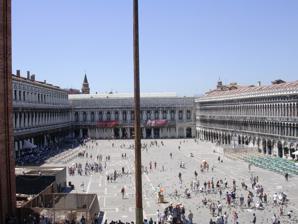
Building: Museo Correr
Country: Italy
Year built: 1830
Art museum, historic site in Venice, Italy Museo Correr The Museo Correr at the end of the Piazza San Marco Established 1830 Location Piazza San Marco 52, 30124 Venice , Italy Type Art museum , Historic site Director Andrea Bellieni Website correr.visitmuve.it The Museo Correr ( Italian pronunciation: [muˈzɛo korˈrɛr] ) is a museum in Venice , northern Italy. Located in St. Mark's Square, Venice , it is one of the 11 civic museums run by the Fondazione Musei Civici di Venezia . The museum extends along the southside of the square on the upper floors of the Procuratorie Nuove. With its rich and varied collections, the Museo Correr covers both the art and history of Venice. History The Museo Correr originated with the collection bequeathed to the city of Venice in 1830 by Teodoro Correr . A member of a traditional Venetian family, Correr was a meticulous and passionate collector, dedicating most of his life to the collection of both works of art and documents or individual objects that reflected the history of Venice. Upon his death, all this material was donated to the city, together with the family's Grand Canal palace which then housed it. The nobleman also left the city funds to be used in conserving and extending the collections and in making them available to the public. Teodoro Correr. Portrait by Bernardino Castelli The period when he was gathering his collections was a very particular one: the Republic of Venice had fallen in 1797 and for decades thereafter the city would be under French and Austrian rulers. Out of real necessity, many Venetian families were eager to sell off their valuable collections. Several collections ended up being bought by foreigners, but in the early decades of the 19th century there were still many pieces on the market. An insatiable collector, Correr, from his youth bought all sorts of objects and dedicated all his resources in putting together an incredible amount of material. Correr would reveal himself to have a sharp eye, putting together a collection that was undoubtedly very original. He was explicit about his intention that the collections should be made available to the public, and the museum was finally open in 1836. Over the years, the contents of the museum would be catalogued and organized to provide scholars with a study facility and the general public with the opportunity to see the best from each individual collection. Subsequent bequests, donations and acquisitions would be added to the collection, ultimately leading to various pieces being housed on other venues. From the Correr Collection to the Musei Civici Veneziani Among the new pieces were the collections donated by several important Venetian families, such as the Molin, the Zoppetti, the Tironi, the Sagredo, and the Cicogna , and these included significant paintings, maiolica , glass pieces, and bronzes. In 1887, the enlarged collection was moved from Palazzo Correr to the nearby Fondaco dei Turchi , where it was laid out in a new display. However, in 1922, the Museo Correr was moved again to its present location in Piazza San Marco . In the 1990s, the entire civic museums system was redesigned, all under a single municipal administration. In 1996, thanks to an agreement with the Italian Ministry of Culture , the St. Mark's Square Museums ticket was launched, granting entrance not only to the Museo Correr, but also the Doge's Palace , the Museo Archeologico Nazionale and the Monumental Rooms of the Biblioteca Marciana . Finally, in March 2008, the Museo Correr became part of the Fondazione Musei Civici di Venezia system. The museum Hall of flags in the Museo Correr The building that encloses the far end of the Piazza San Marco is known as the Napoleonic Wing . The design and early building works date from the period when Venice was part of the Kingdom of Italy (1806–1814), in which Napoleon was represented by the vice-regent Eugène de Beauharnais . The two long wings that run the length of the square are the Procuratie Vecchie and the Procuratie Nuove , which had housed the offices and residences of some of the main individuals of the Venetian Republic. When the city came under Napoleonic rule, the French emperor and his court realized that public representation of imperial power posed certain logistical and political problems. Having rejected the Doge's Palace because of its complex past, these turned to the Procuratie Nuove, the former residence of the Procurators of Saint Mark , along the southern edge of the square. Designed in 1582 by Vincenzo Scamozzi , this structure itself had at the time been intended to complete the vast project for the reorganization of the Piazza San Marco, which had begun with Sansovino in the mid-16th century. From 1586 to 1596, works were complete on the ten arcades that extended beyond Sansovino's Library , and then, around 1640, the rest of the Procuratie Nuove was completed by Baldassarre Longhena . And this was the building which, by January 1807, Napoleon decreed should become the Imperial Palace. All the interiors within the Procuratie Nuove were changed, with the re-decoration reflecting the taste for Neoclassicism , together with the Napoleonic Wing – which now stands opposite St. Mark's Basilica – which was designed by Giuseppe Soli and Lorenzo Santi and incorporated into the palace. When Venice came under Austrian dominion in 1814, the palace served as a residence of the House of Habsburg , and Emperor Francis I would stay there in 1815. In 1866, after Venice became part of unified Italy , the palace passed to the House of Savoy . In 1919, Victor Emmanuel III , king of Italy, handed it over to the State for use by the Ministry of Education. Hence, in 1920, part of the building was used to house the Museo Archeologico Nazionale, and then in 1922 another area became home to the Museo Correr. Neoclassical Palace and Canova Collection An antechamber leads into the Napoleonic Gallery which runs across the end of the Piazza San Marco . Comprising a Ballroom, Throne Room and Banqueting Hall, this is the core of the public area of the palace, exhibiting artworks by Antonio Canova . Ballroom Oval Room (Dining room) Venetian life and culture Saint Justina and the Treasurers (1580) by Tintoretto The first floor of the Museo Correr illustrates the life and culture of the Venetian Republic over the centuries of its political grandeur and independence. Rooms 6 and 7 illustrate the period when the Doge 's power was at its highest and then charts the decline of the figure during the last years of the Republic, including works by Giovanni da Asola , Andrea Michieli , Girolamo Pilotti , Gian Antonio Guardi , Lazzaro Bastiani , Joseph Heintz the Younger , Michele Giambono , Matteo Pagan , Cesare Vecellio , and Giambattista Brustolon . Room 8 houses the architectural library in solid walnut which once stood in Palazzo Pisani a San Stefano in San Vidal (where the Venice Conservatory is now) and contains rare manuscripts, printed works produced in the period from the early 16th to the 18th century, and the museum's large collection of commissioni ducali . Rooms 9 and 10 exhibit portraits of Venetian aristocrats and officials who served the Republic, including senators and Procurators of Saint Mark. Nautical maps and charts in ink and watercolor are also on display, dating from the 15th to the 16th century, and showing continental Europe and the Mediterranean as far as the area of the Caspian Sea . Finally, the rooms also exhibit collections of topographical instruments dating from the 17th and 18th century. Room 11 displays the Museo Correr's numismatic collection, an almost complete series of coins minted by the Venetian Republic from its origins (early 9th century AD) to its fall (1797), organized chronologically. Some 18th-century machinery from the Mint and medals are also exhibited, together with a painting by Tintoretto , Saint Justina and the Treasurers . Room 12 explores Venice 's natural affinity with the sea and its hegemony over the Adriatic and the eastern Mediterranean . There are also original navigational instruments and other implements used on-board and paintings celebrating the great naval battles fought by the Venetians. Room 13 illustrates what once was the Venetian Arsenal , an industrial-scale complex of shipyards and docks which was the mainstay of Venice's maritime power. Displays include artworks by Antonio Di Natale , Michele Marieschi , Giacomo Franco , and Alessandro Longhi , as well as 18th-century wooden models and navigational instruments which were used in the Arsenal in the designing and building of ships. Room 14, Venice Forma Urbis , exhibits cartographical renderings of Venice, such as the famous bird's-eye view by Jacopo de' Barbari , and paintings, all exploring the city's birth and expansion. Rooms 15 and 16 display pieces related to the city's military power . The armors date from the 16th and 17th century, while the swords, knives, war clubs and maces date from the 14th to the 16th century. There is also an example of an Ottoman tent, some parade falchions from the late-16th century, barrel cannons, barrel firearms, and pistols. Rooms 17 and 18 exhibit works associated with the Venetian general and doge Francesco Morosini , who led the city's forces several times against the Ottomans in the 17th century. Art collections Beginning in Room 19, the art collection in Museo Correr is divided into two parts. On the first floor, four rooms house the collection of small bronzes, including pieces by Veneto region sculptors from the late 15th to the first decades of the 17th century. On the second floor, 19 rooms display the Picture Gallery, which focuses primarily on Venetian painting up to the 16th century. There are also rooms dedicated to maiolica -work and to carved ivories. The Picture Gallery starts at the end of Room 14 and comprises examples of Venetian paintings from the very earliest days right up to the beginning of the 16th century. Repeatedly re-organized during the history of the museum, the gallery still substantially reflects the original collection left by Teodoro Correr , comprising artworks by Giovanni Bellini (including the early Crucifixion , Transfiguration of Christ , a Madonna and Child and Dead Christ Supported by Two Angels ), Antonello da Messina , Cosmè Tura , Vittore Carpaccio ( Man with Red Hat and Two Venetian Ladies ), and others. Further bequests, gifts, loans, and acquisitions have added to this heritage. Other artists who are present throughout the exhibition rooms include Paolo Veneziano , Lorenzo Veneziano , Stefano Veneziano , Jacobello di Bonomo , Michele Giambono , Jacobello del Fiore , Gentile da Fabriano , Pisanello , Matteo Giovannetti , Bartolomeo Vivarini , Leonardo Boldrini , Pieter Bruegel the Younger , Jacopo Bellini , Alvise Vivarini , Cima da Conegliano , Lorenzo Lotto , Boccaccio Boccaccino , and several other important Italian and European artists. External links Media related to Museo Correr at Wikimedia Commons Official website v t e Piazza San Marco Piazza Loggetta del Sansovino Procuratie Caffè Florian Caffè Quadri Museo Correr National Archaeological Museum St Mark's Basilica Treasury of St Mark's Basilica St Mark's Campanile St Mark's Clocktower Church of San Geminiano † Piazzetta Biblioteca Marciana Columns of San Marco and San Todaro Lion of Venice Doge's Palace Piombi Zecca Related Piazzetta dei Leoncini 45°26′02″N 12°20′15″E / 45.4339°N 12.3375°E / 45.4339; 12.3375 Authority control databases International ISNI VIAF National United States Czech Republic Israel Catalonia Academics CiNii Other IdRef